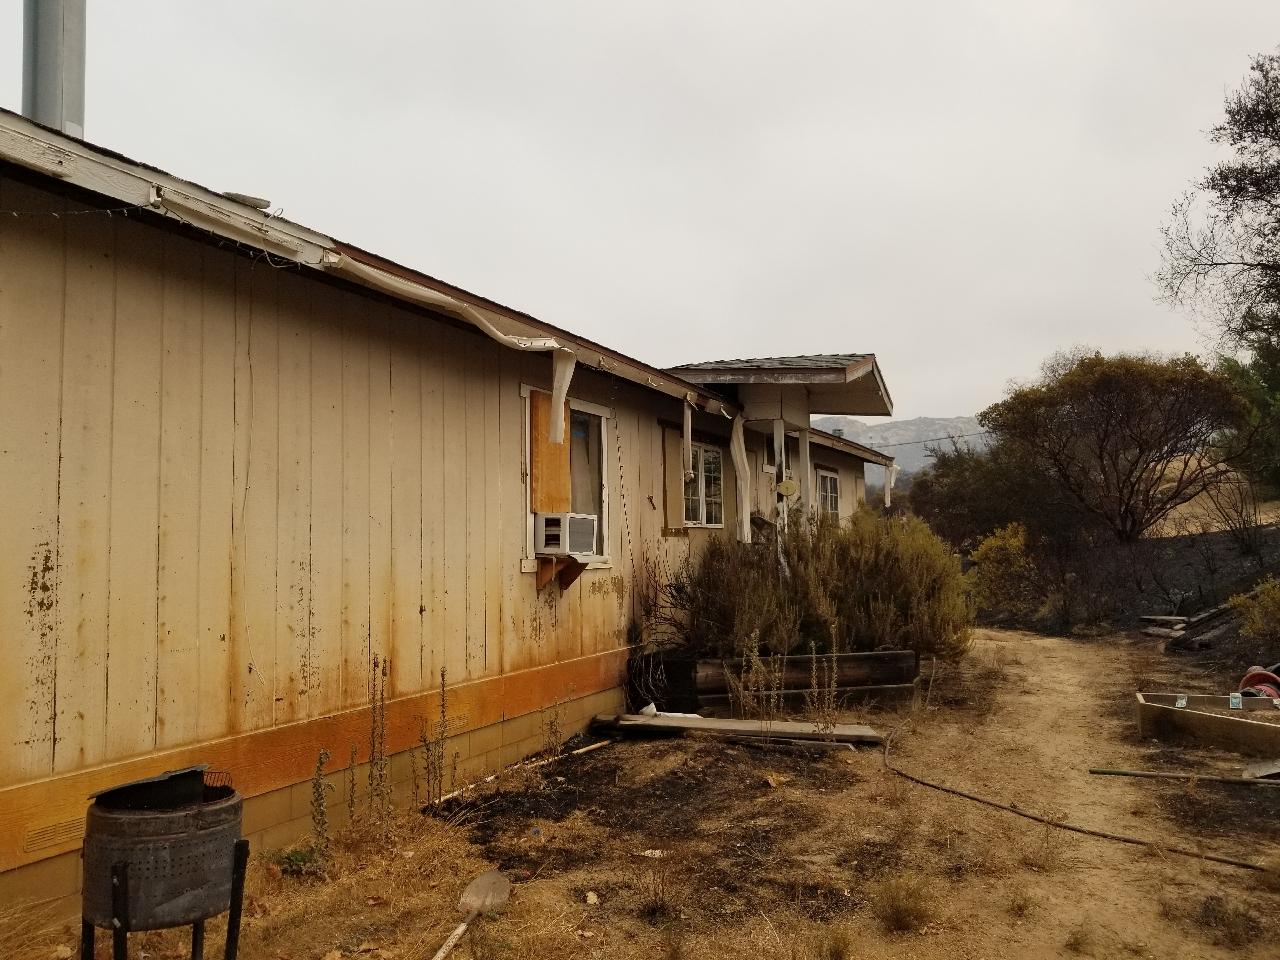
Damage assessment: affected